Hacksilver

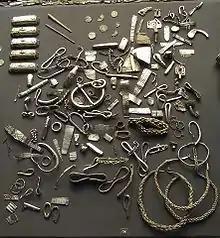
The mixed Viking Cuerdale Hoard, deposited in England before c. 910, also contains 8,600 coins, as well as these ingots and pieces of jewellery and plate.

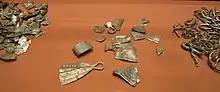
Hacksilver from the medieval period, Museum für Hamburgische Geschichte, Hamburg, Germany.

Hacksilver (sometimes referred to as hacksilber) consists of fragments of cut and bent silver items that were used as bullion or as currency by weight during the Middle Ages.